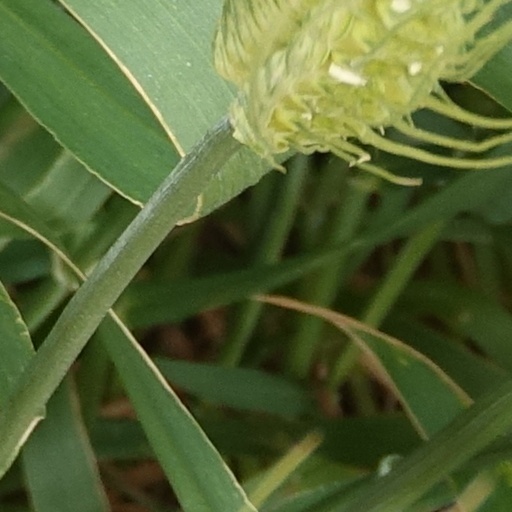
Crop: wheat